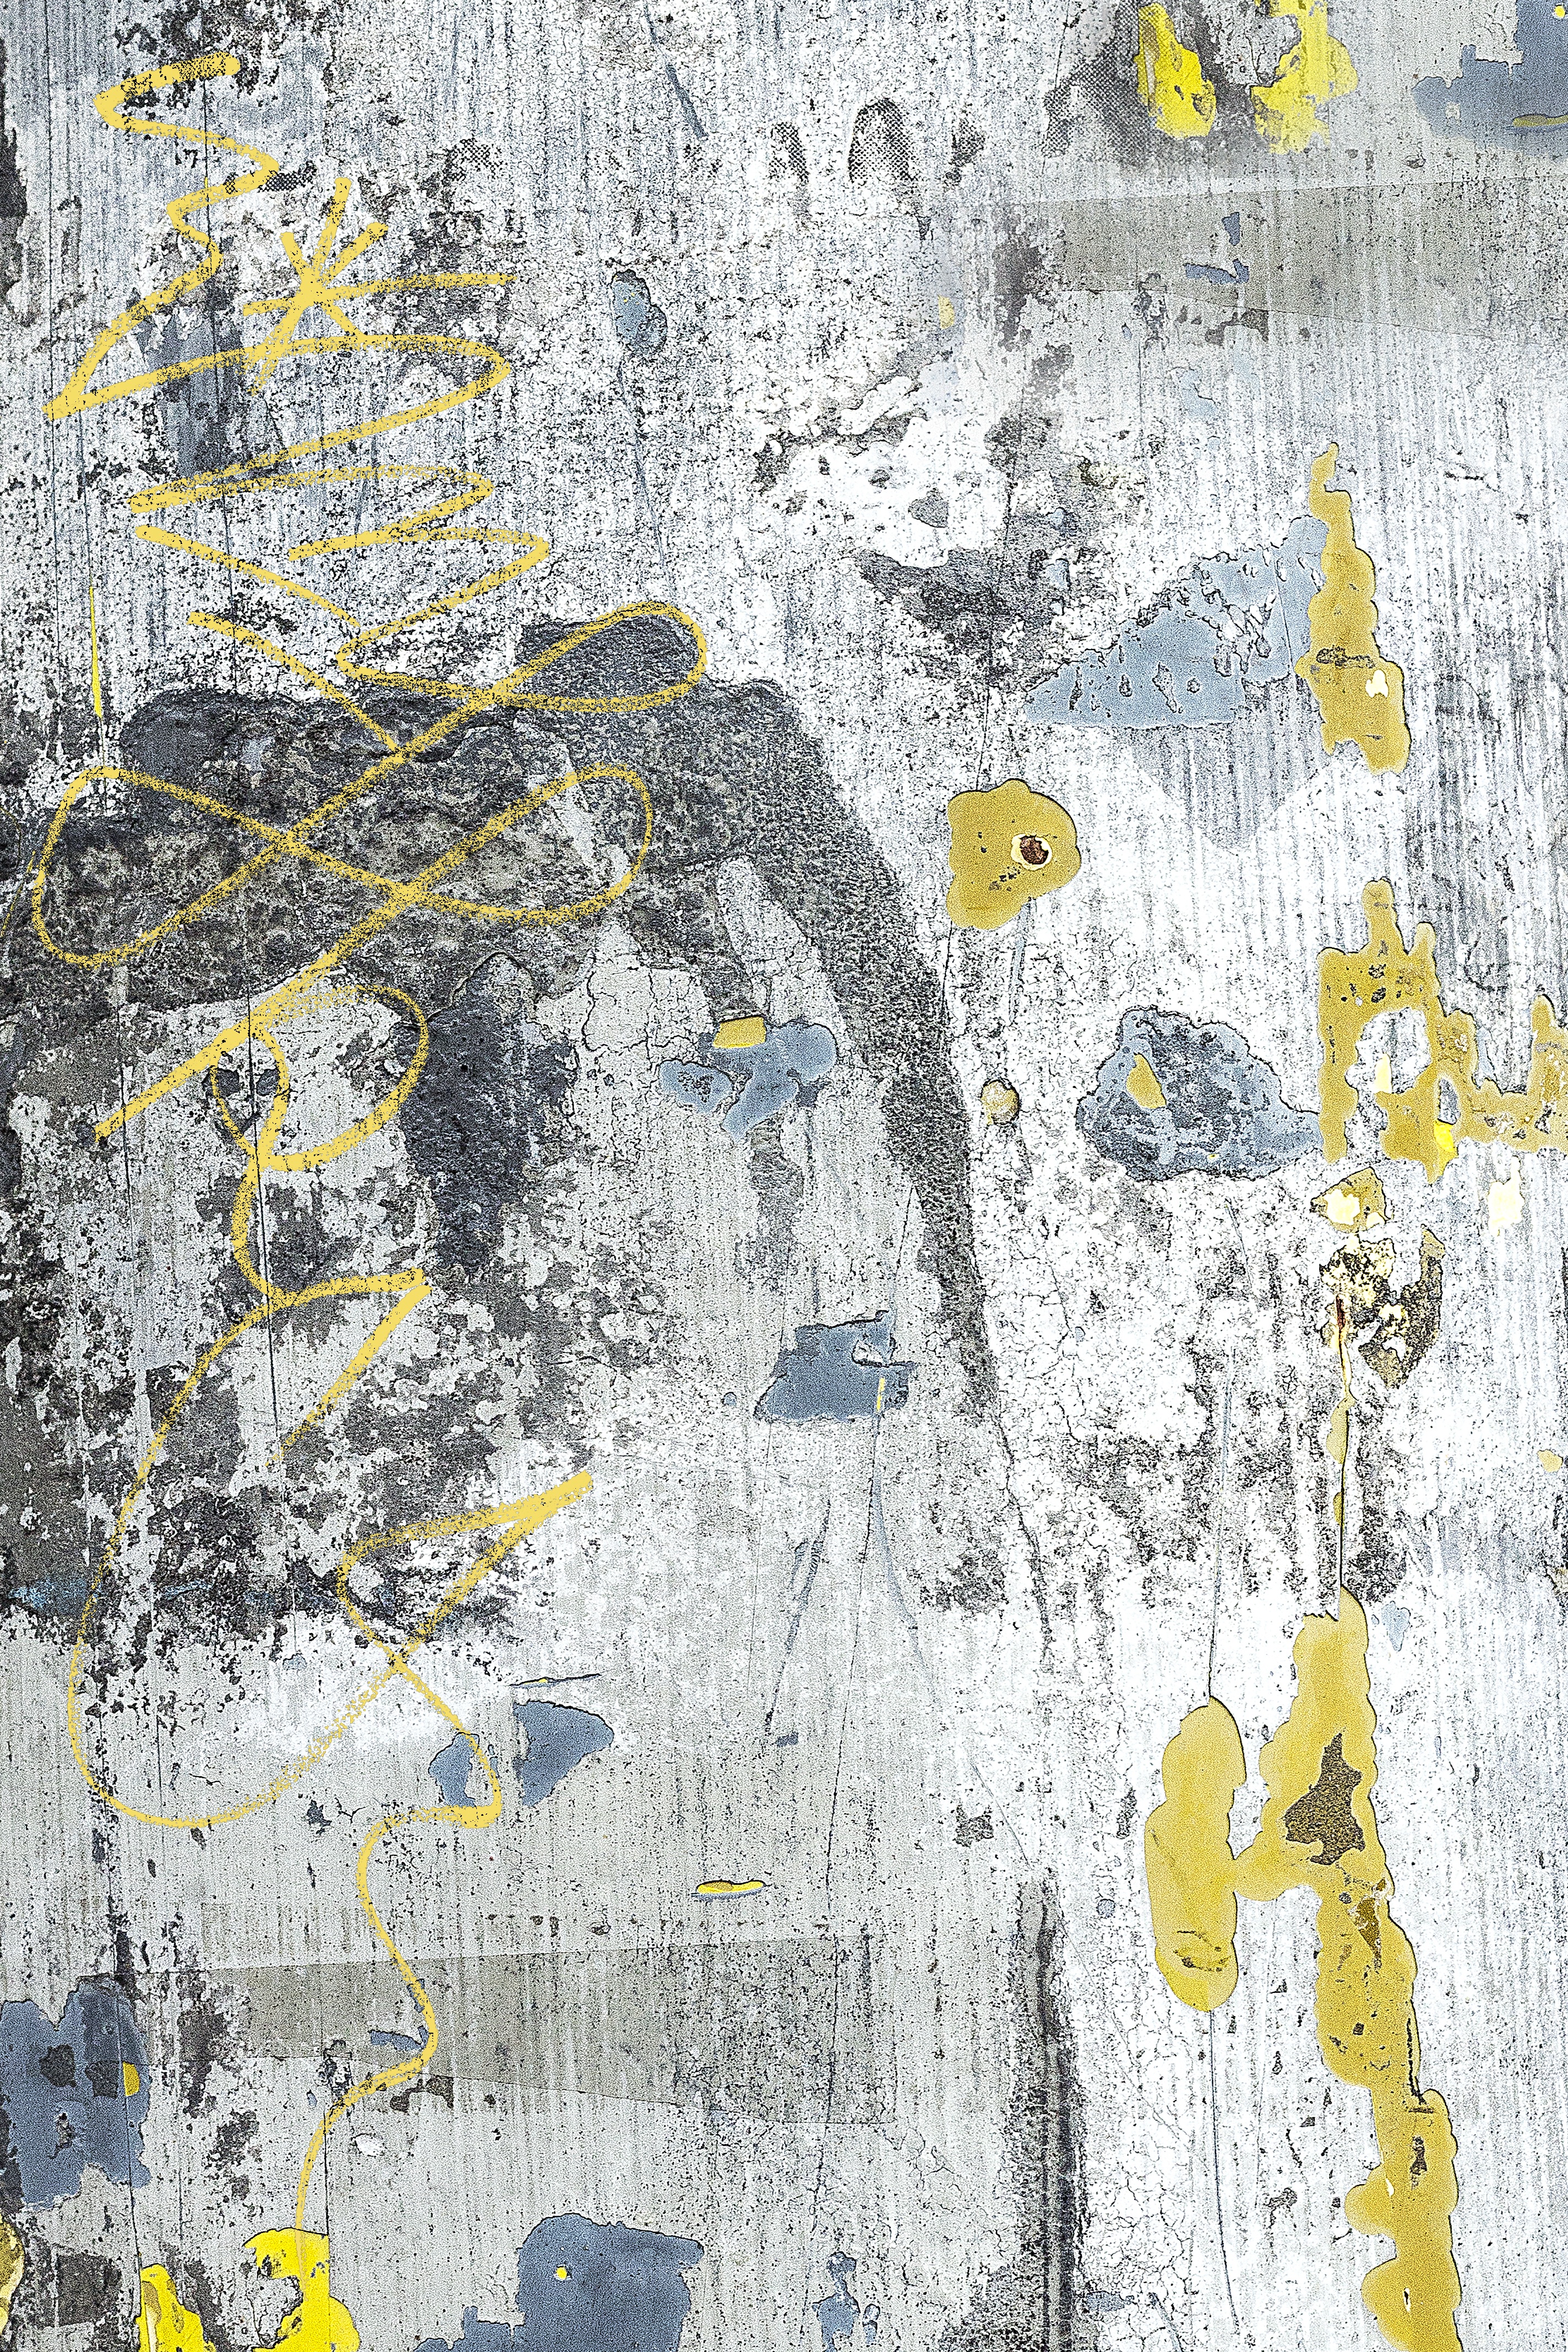
writing, grungy, texture, metal, grunge, yellow, painting, weathered, art, background, sketch, drawing, aging, painted, metallic, aged, corrosion, modern art, corrode, oxidization, oxidize, metal texture